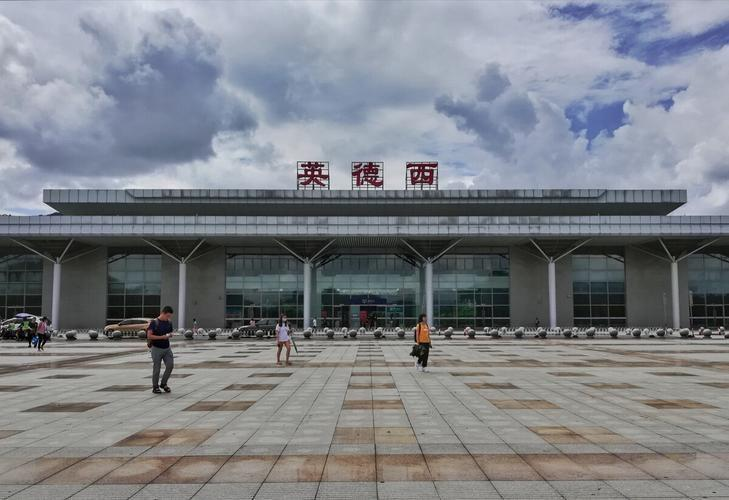
地标名称：英德西站
所在城市：清远市·英德市